Mark Brain

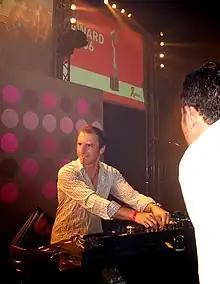
Mark Brain performing at red city hall of Berlin at the RED Award (Reminders Day) in 2006

Mark Brain, born January 30, 1978, in Paderborn, Germany, is a DJ and producer in electronic music (House, Electro, Progressive).